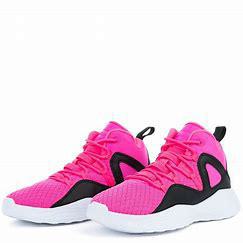
Brand: Jordan
Model: Formula 23